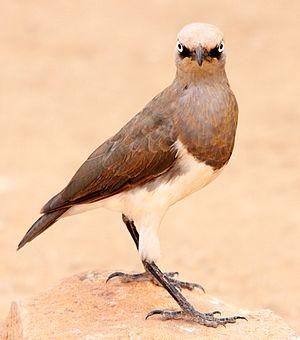
Le Spréo de Fischer est une espèce de passereaux de la famille des Sturnidae.